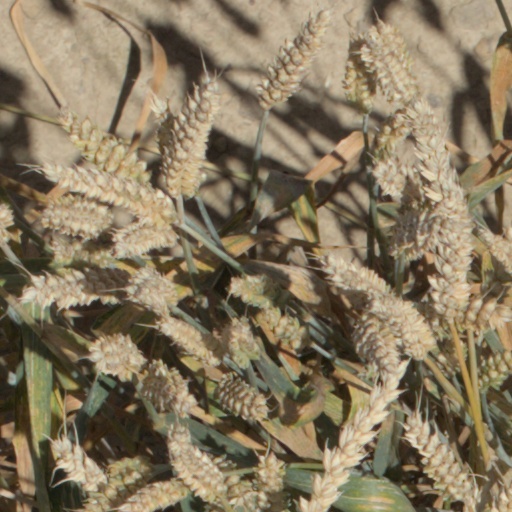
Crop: wheat